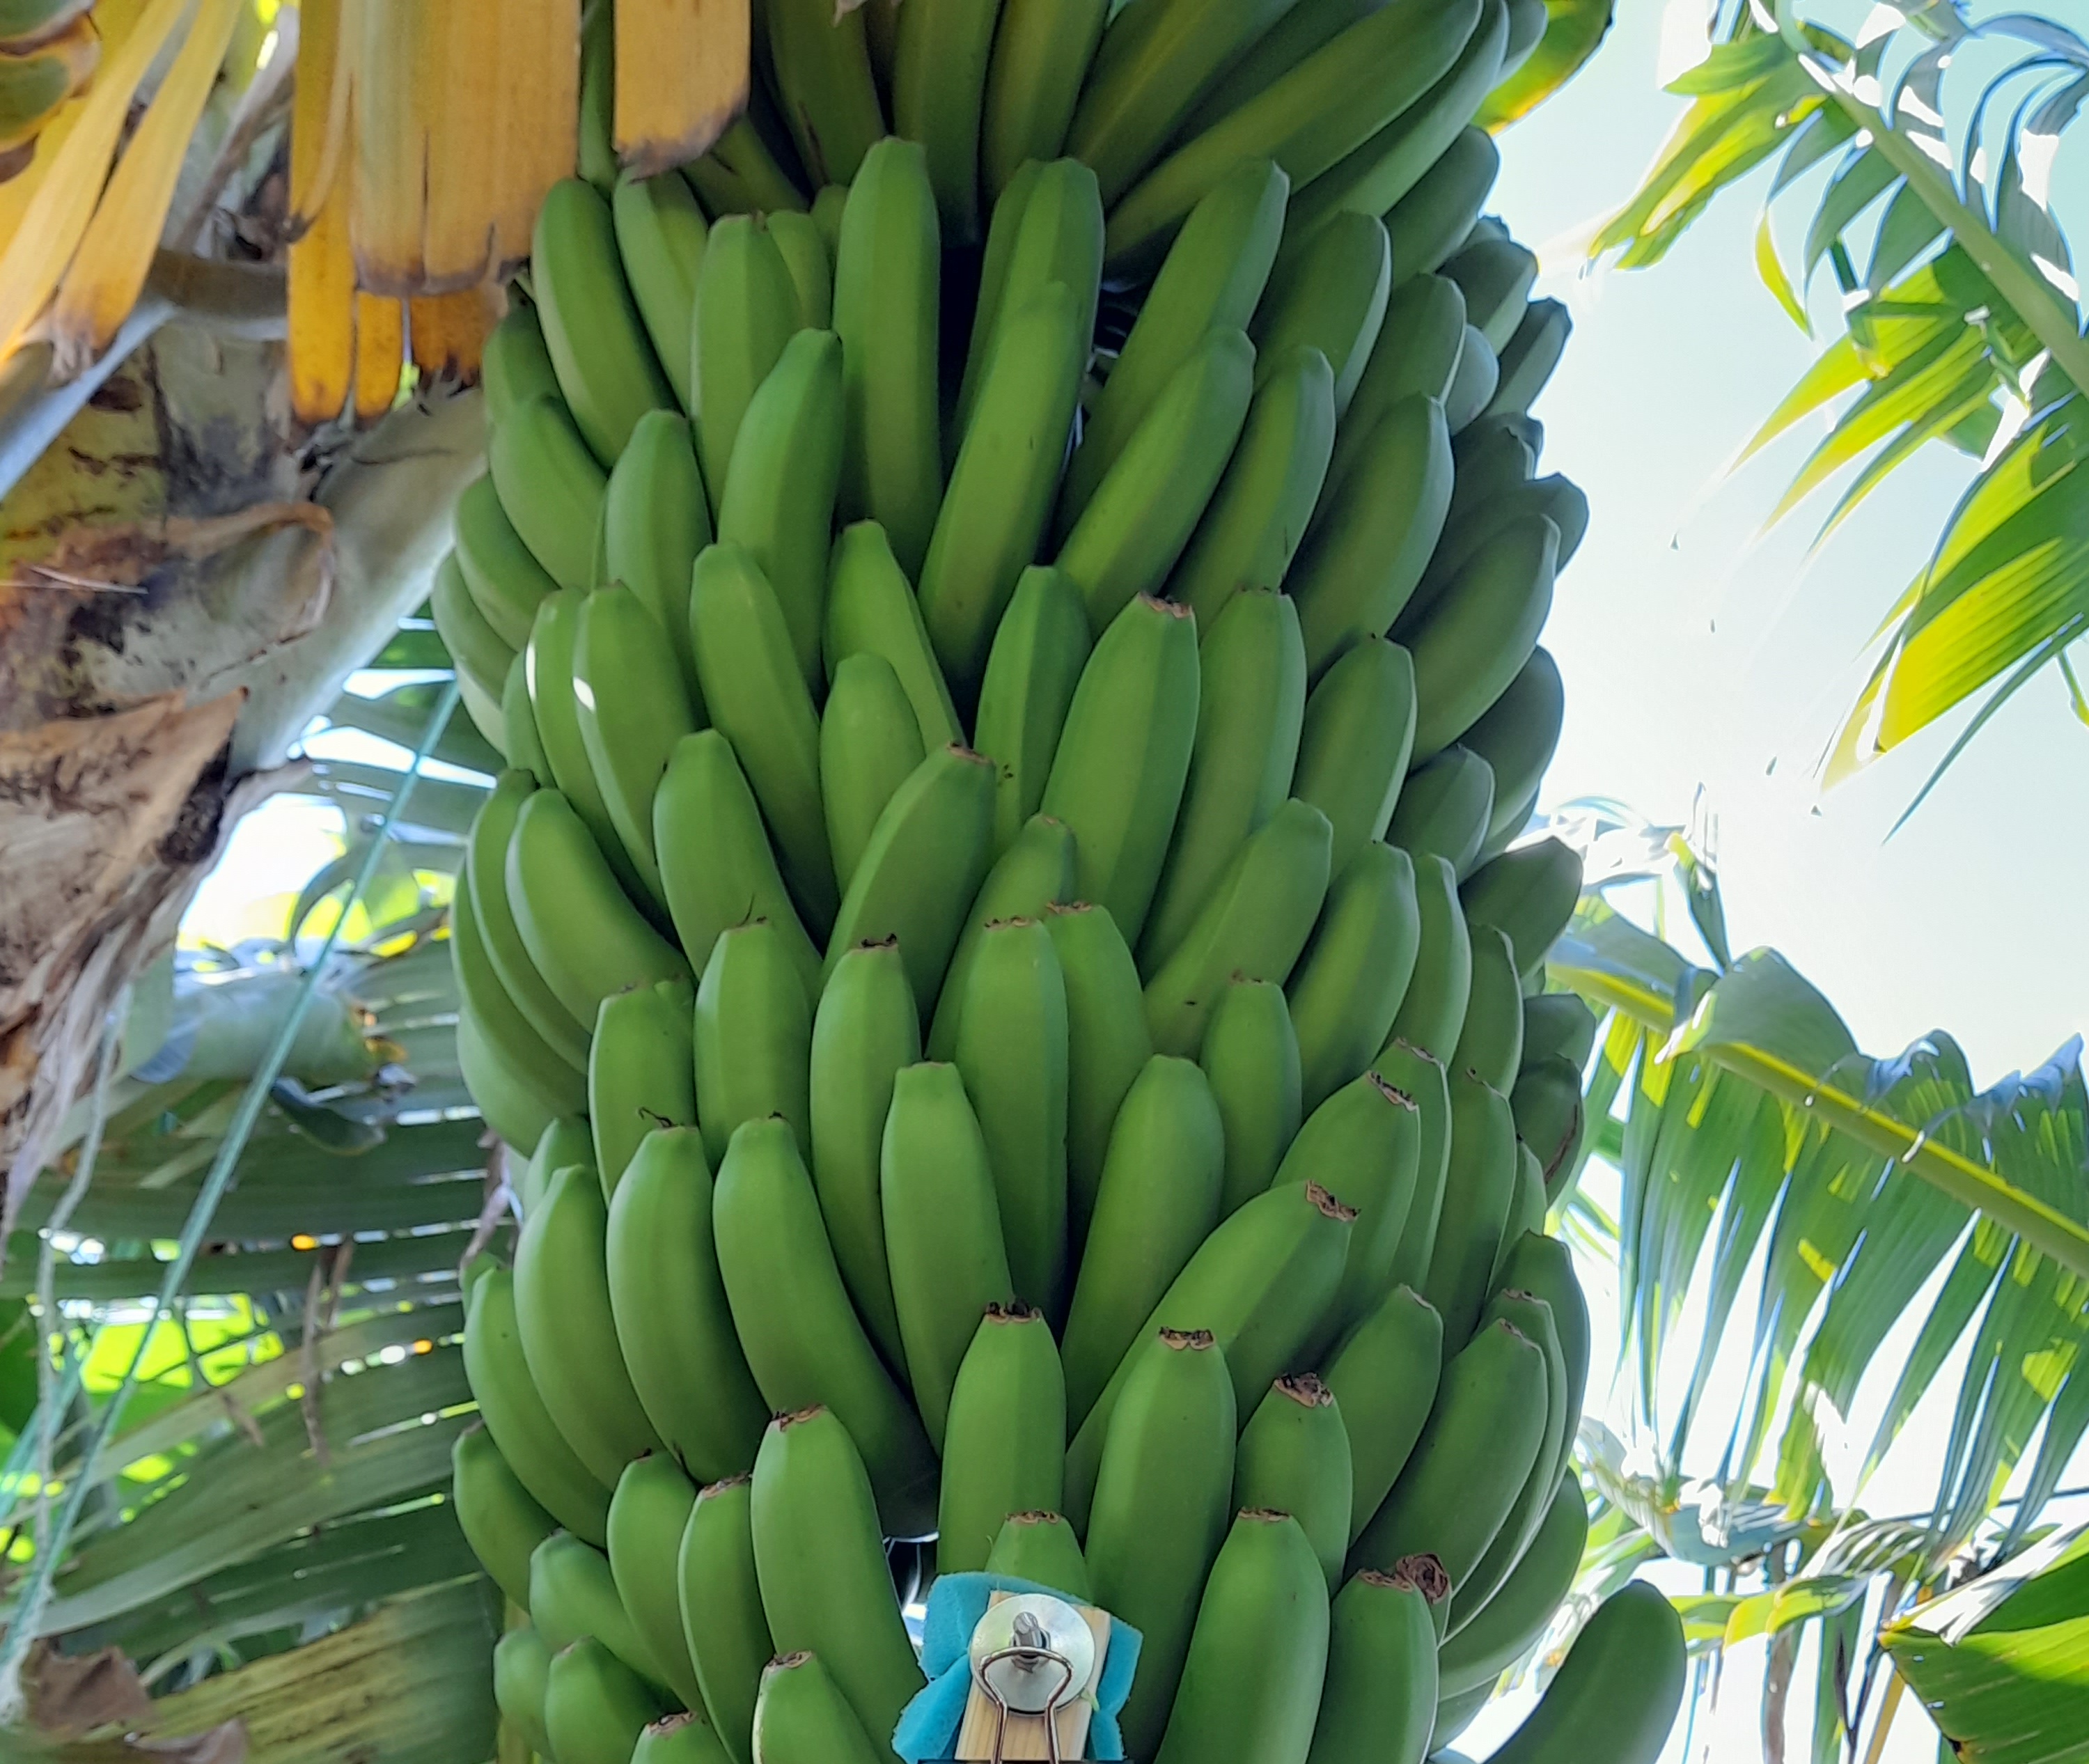
Label: Cut